1980 eruption of Mount St. Helens

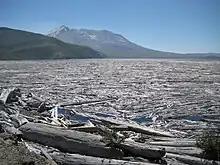
Lakes nearest to Mount St. Helens have been partly covered with fallen trees for more than forty years. This photograph was taken in 2012.

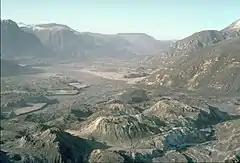
North Fork Toutle River valley filled with landslide deposits

As May 18 dawned, Mount St. Helens' activity did not show any change from the pattern of the preceding month. The rates of bulge movement and sulfur dioxide emission, and ground temperature readings did not reveal any changes indicating a catastrophic eruption. USGS volcanologist David A. Johnston was on duty at an observation post around north of the volcano. At 6:00am Johnston's measurements did not indicate any unusual activity.